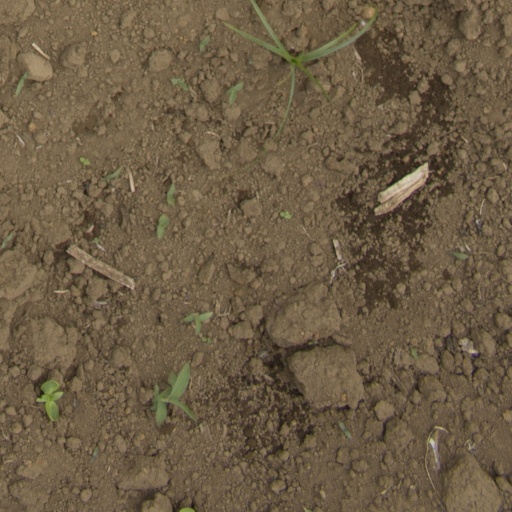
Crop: Jerusalem artichoke